Law Society, Aligarh Muslim University

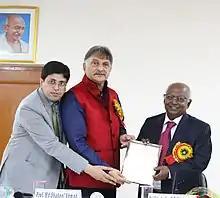
Prof. Shakeel Ahmed Samdani, Dean felicitating Justice K G Balakrishnan, Former Chief Justice of India in an event

1. In 2020, the law society got the credit of organising the first International Conference in the history of the law faculty. On 12 July 2020 the law society organised an its first national conference on the topic "Globalisation of Justice through Alternate Dispute Resolution". Experts from four countries delivered their lectures, namely, Mr. Jeff Kichaven from the United States, Mr. Gustavo Milare Almeida from Brazil, Mr. Fahmi Shahab from Indonesia, and Ms. Iram Majid from India. This conference was inaugurated by Prof. Tariq Mansoor, Vice Chancellor, Aligarh Muslim University and was presided by Prof Shakeel Ahmed Samdani, Dean, Faculty of Law, Aligarh Muslim University. Mr. Abdullah Samdani, Secretary, Law Society 2019-20 moderated this conference.